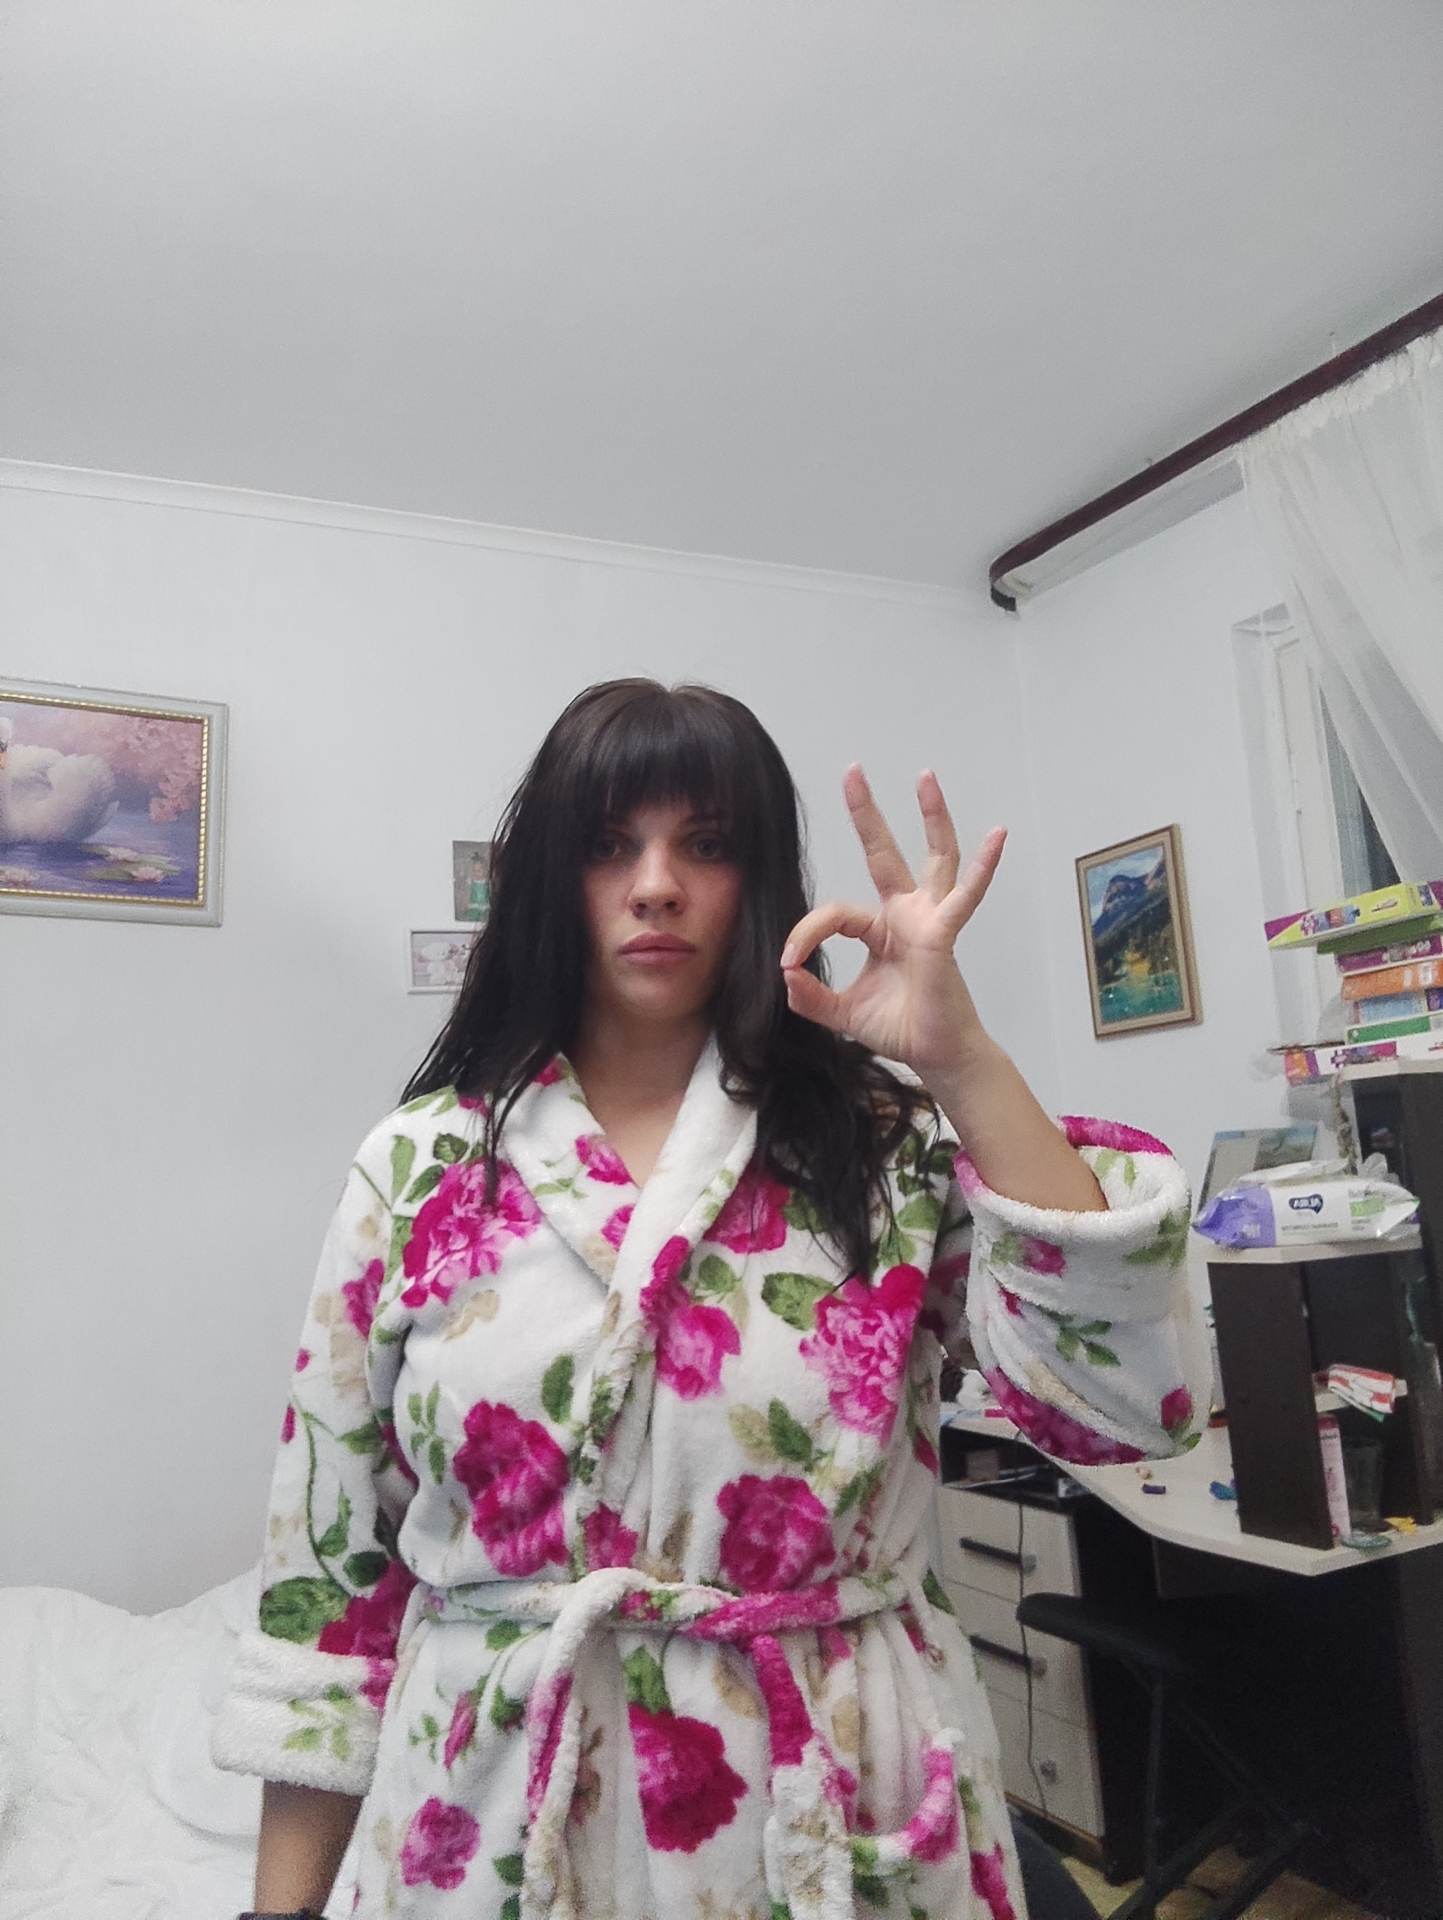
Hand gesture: ok